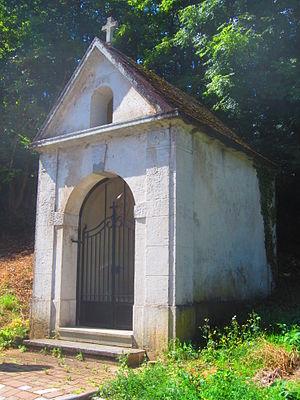
Chapelle Russange
Russange est une commune française située dans le département de la Moselle, en région Grand Est.